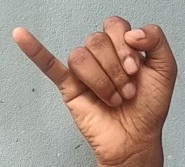
ASL sign: J